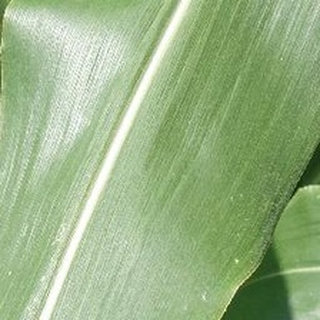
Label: healthy_corn